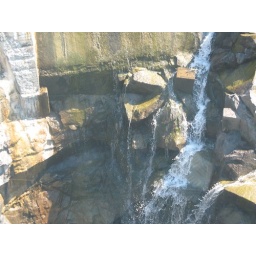
cable car over the river